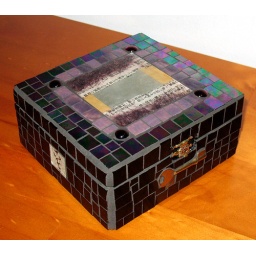
Wood box with cut glass and paper under glass mosaic.